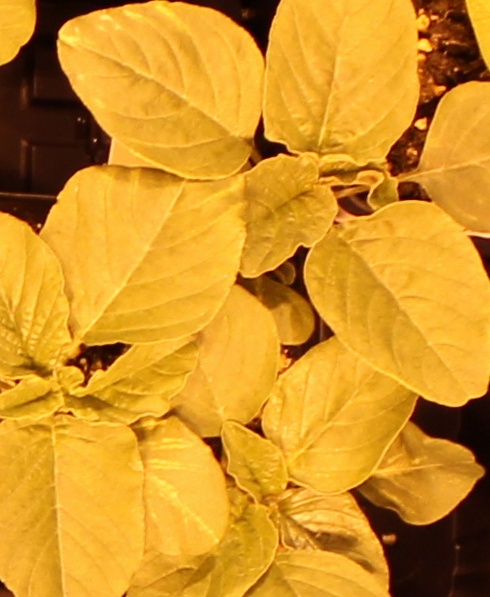
Label: Redroot Pigweed